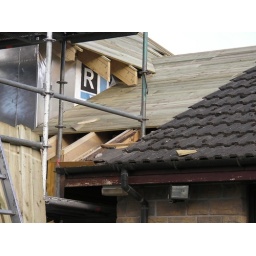
Rear door roof boarded over now.